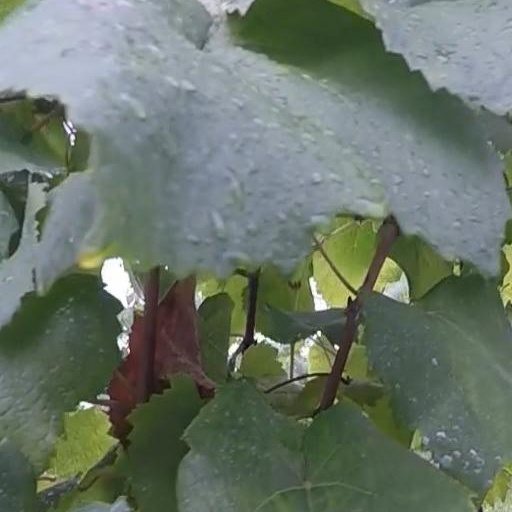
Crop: grape